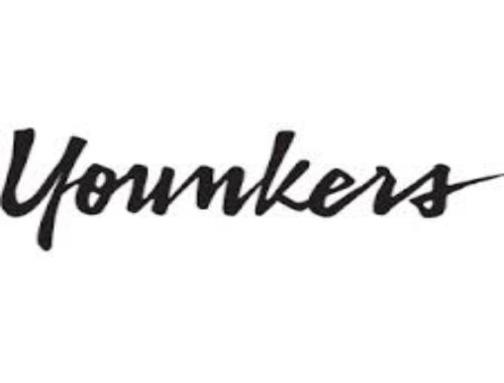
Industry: Others